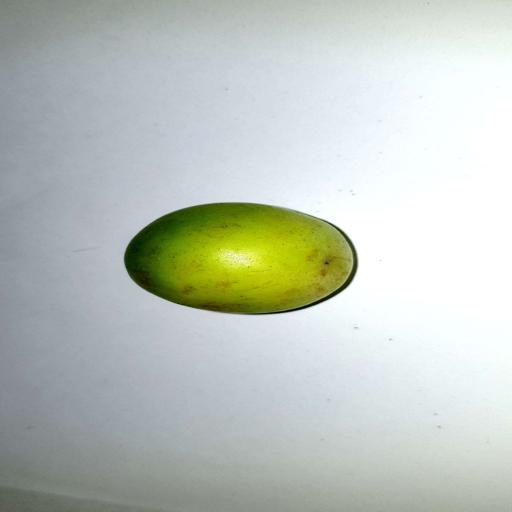
Label: healthy